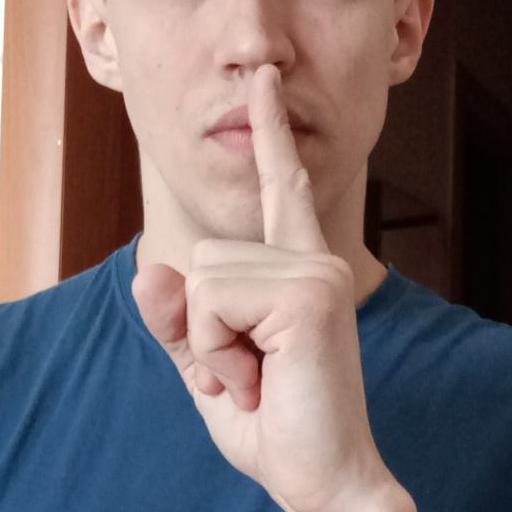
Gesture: mute